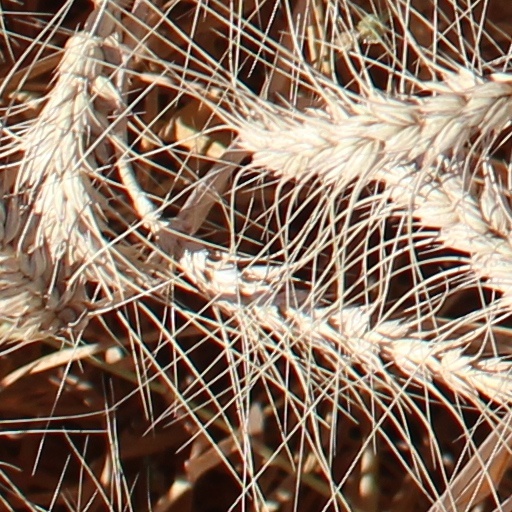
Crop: wheat